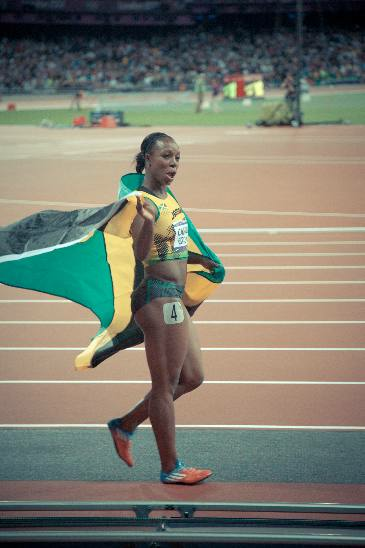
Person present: Yes